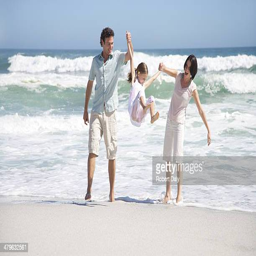
a family on the beach playing together